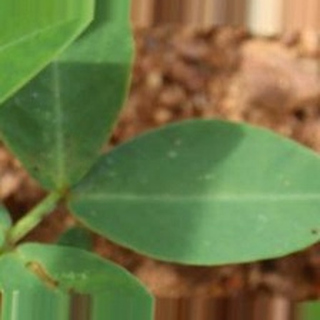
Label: healthy_groundnut